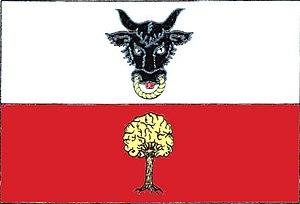
Ujčov est une commune du district de Žďár nad Sázavou, dans la région de Vysočina, en République tchèque. Sa population s'élevait à 470 habitants en 2019.